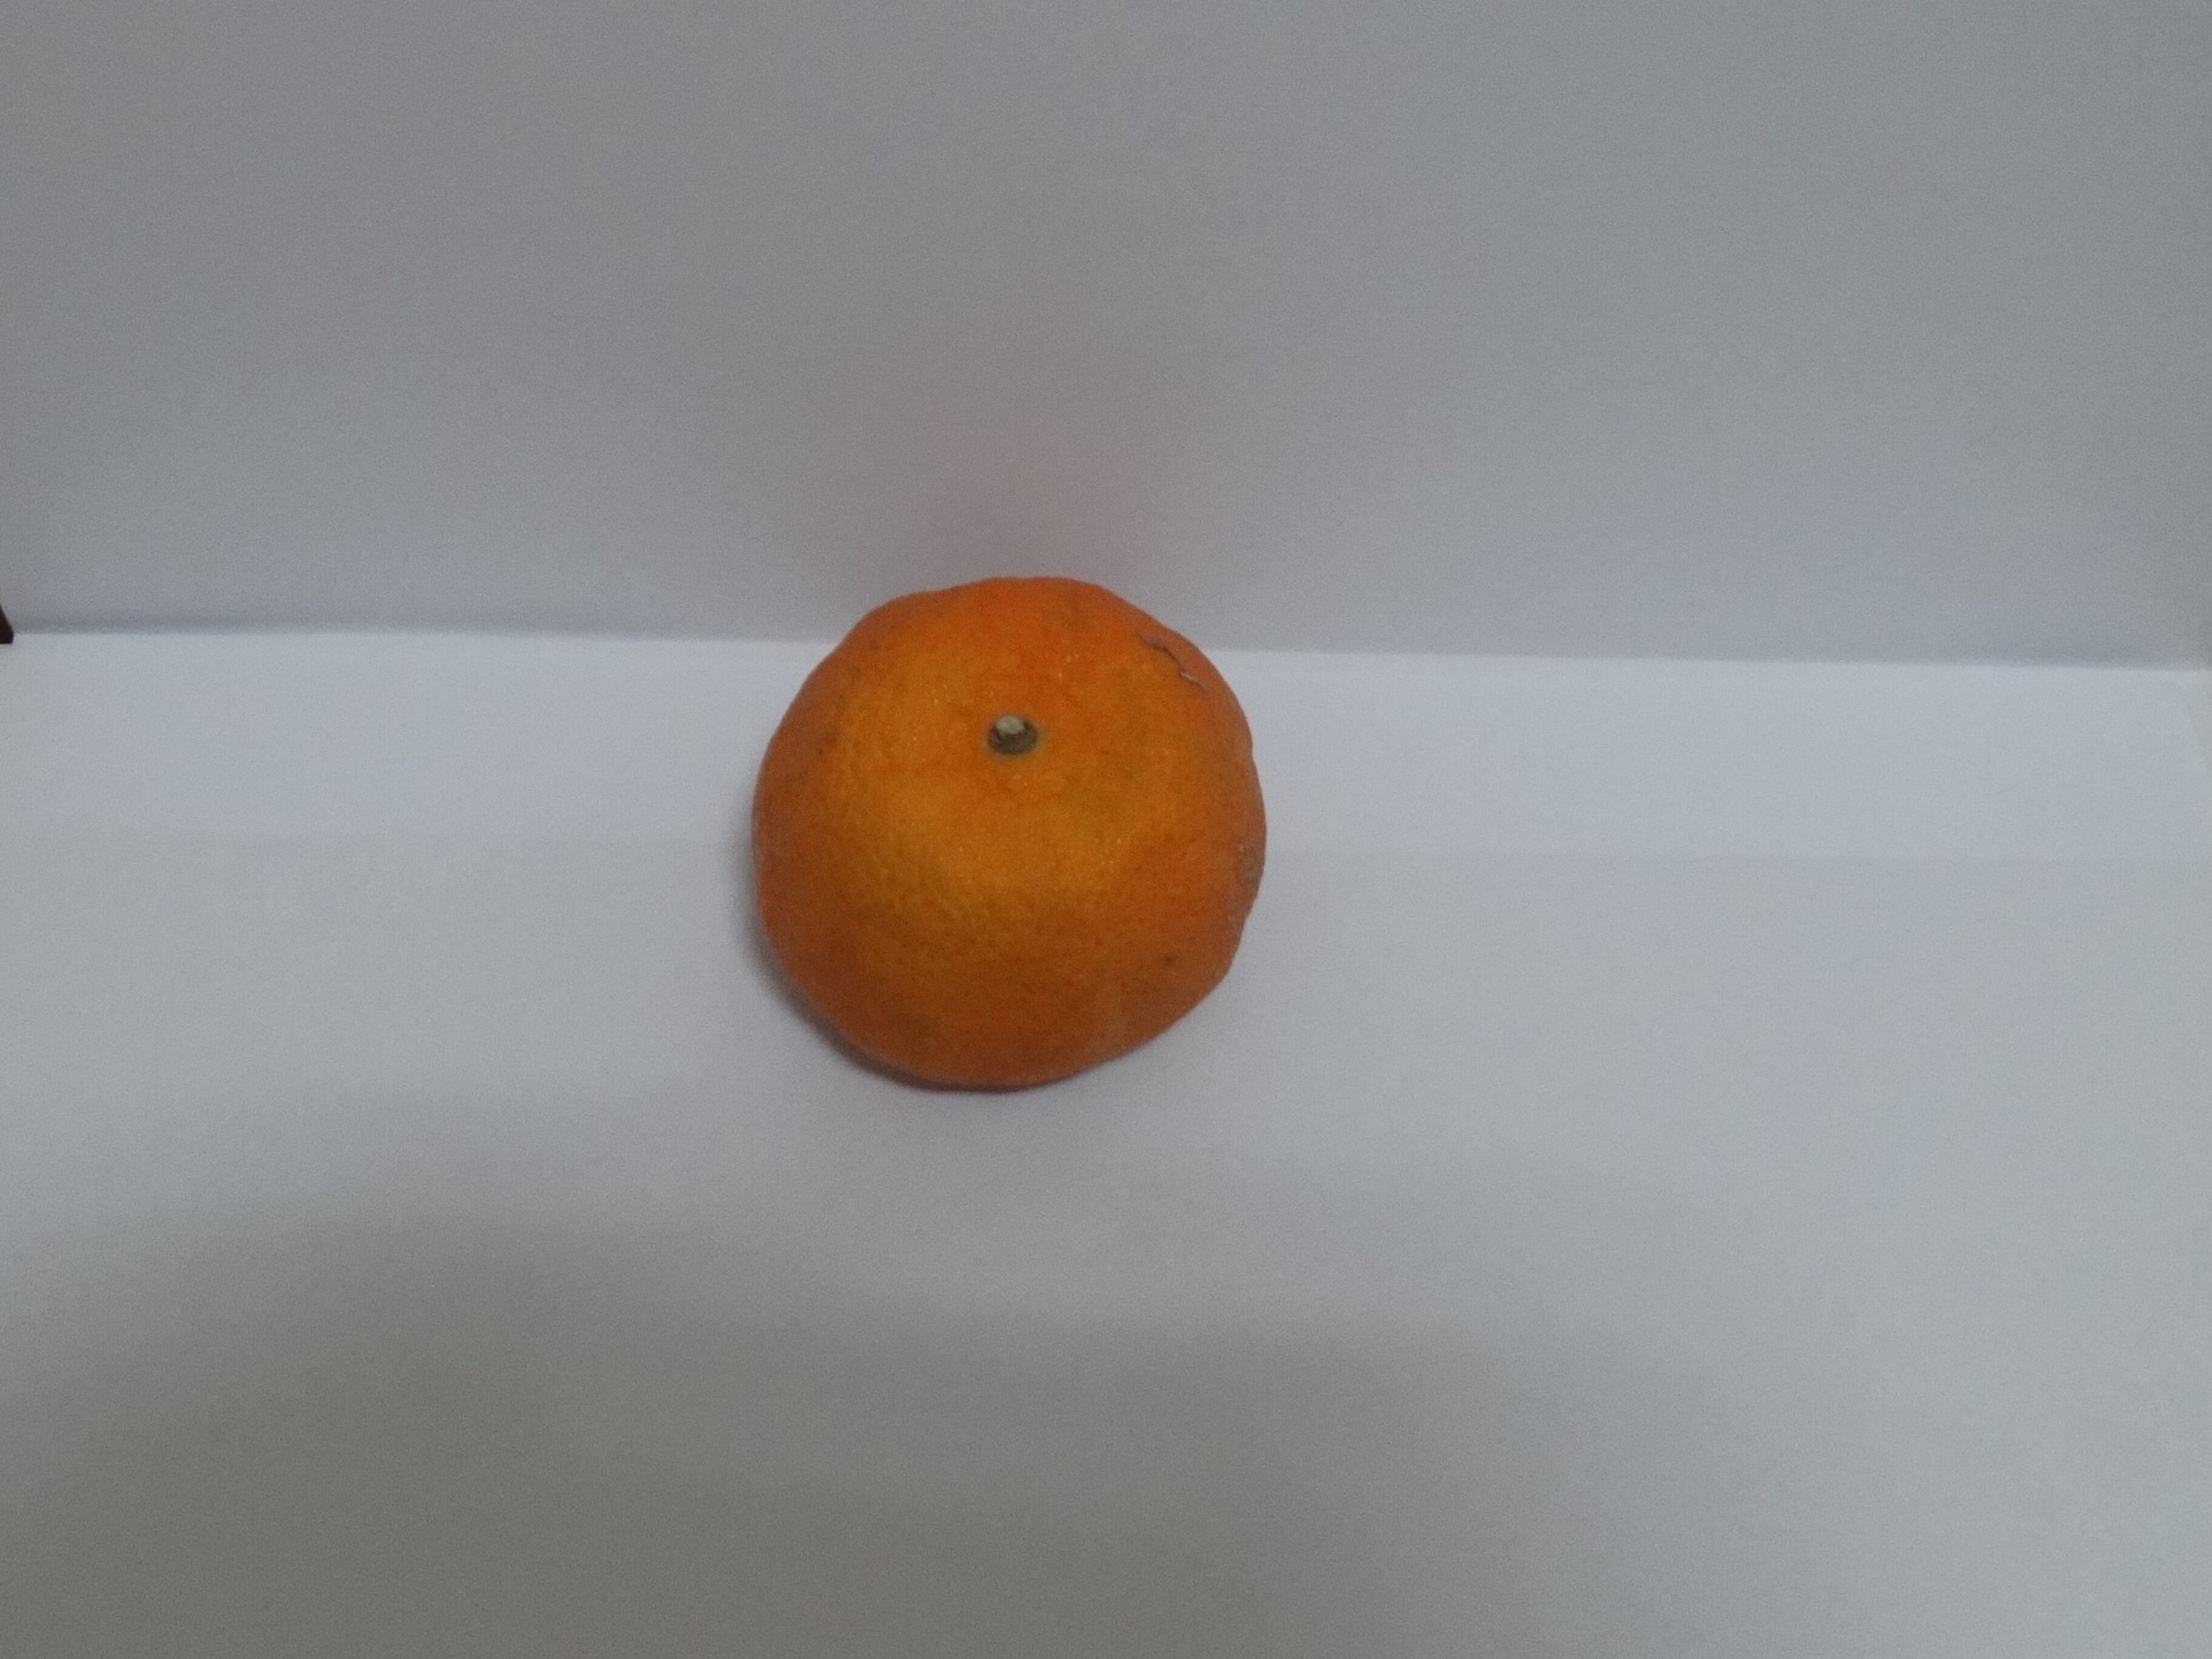
Citrus fruit variety: murcott